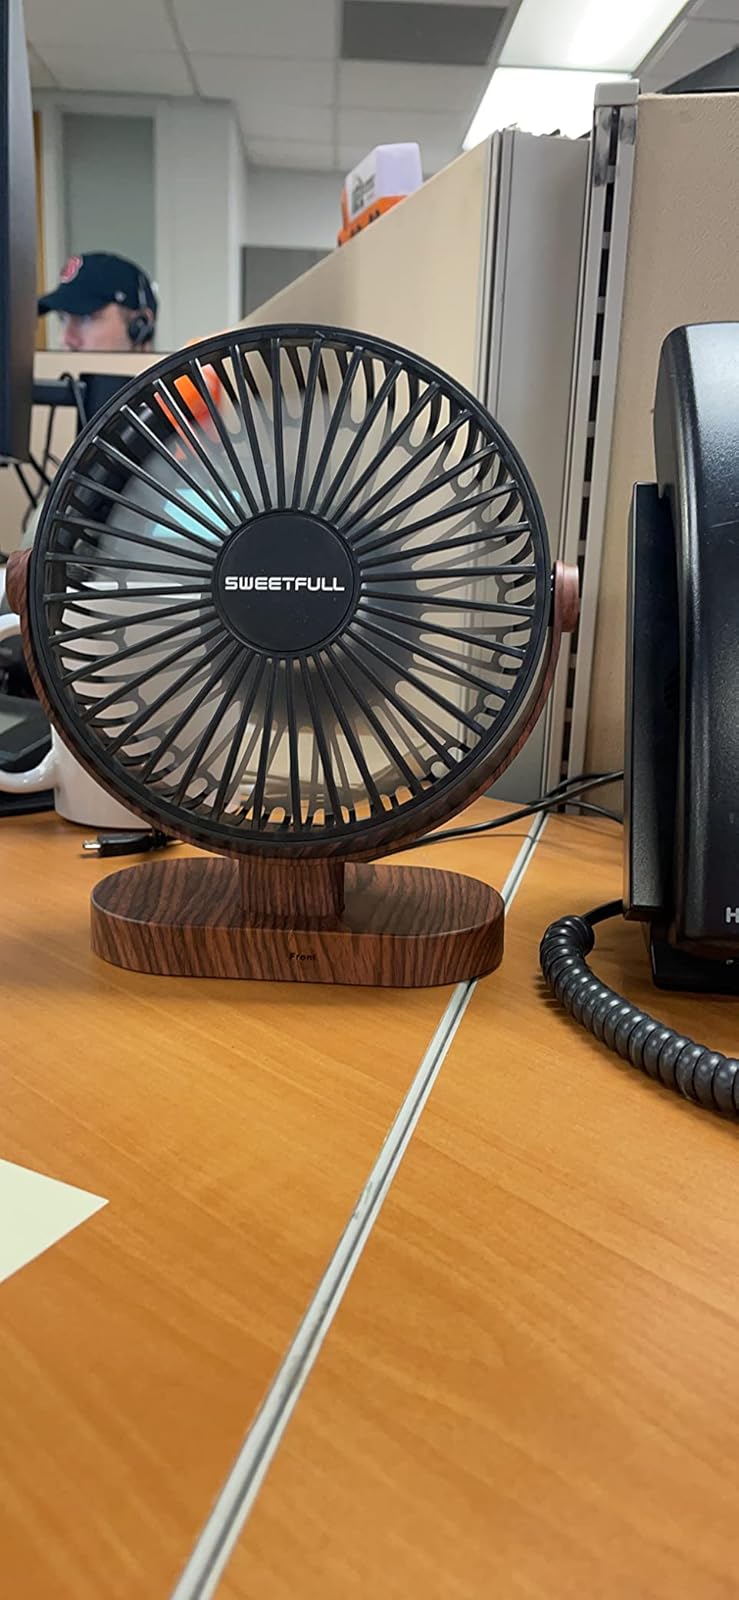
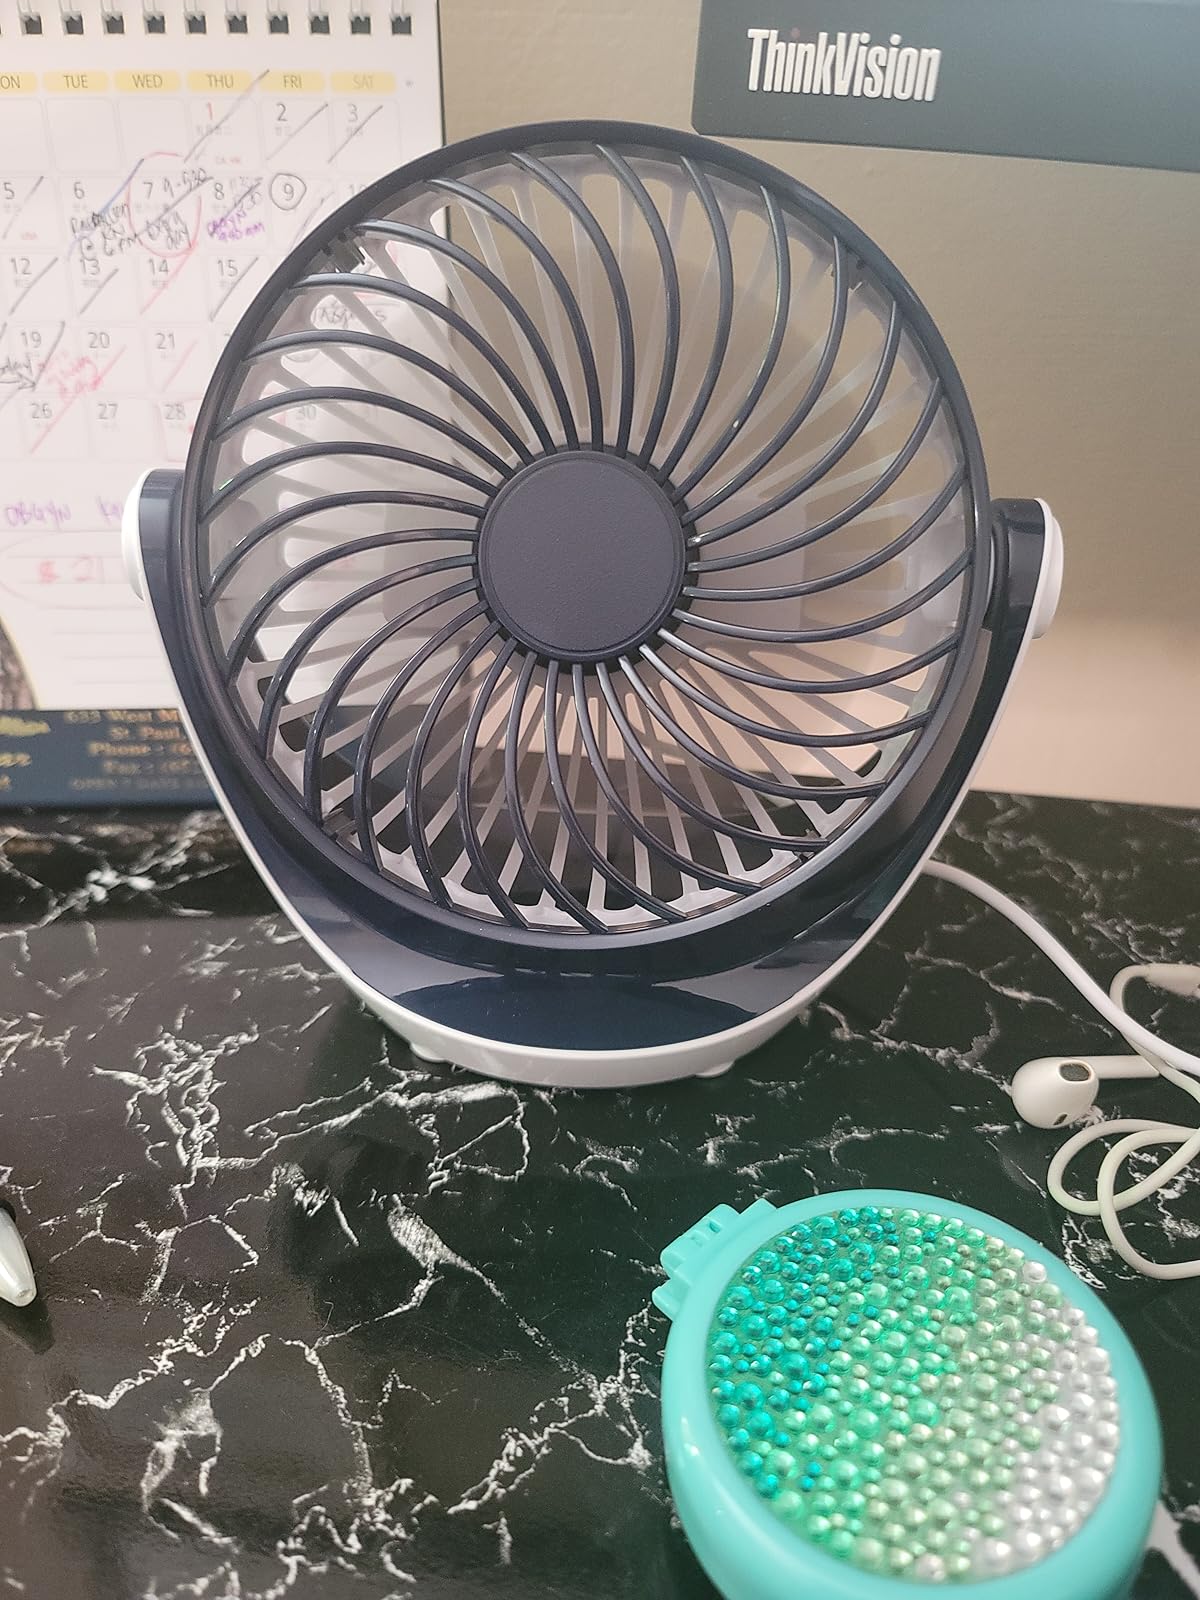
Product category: fan
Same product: no